Wall tent

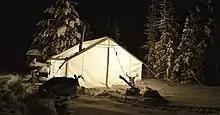
A wall tent in heavy snow

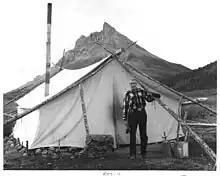
Wall tent used in Alaska

Wall tents have been used for centuries. Paintings from 1544 illustrate wall tents with pavilions and wedges, a model of a wall tent from the mid-17th century can be found in a European museum, and there are drawings of wall tents being used in a military setting from 1740. Wall tents are known to have also been used by prospectors, trappers, and by soldiers during the civil war.